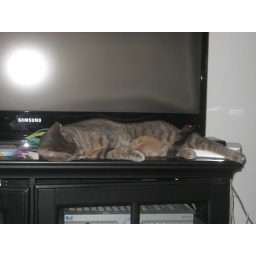
Bubba has started sleeping on the TV stand above the nice warm electronics...